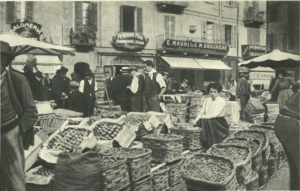
La cuisine milanaise est fortement marquée par le riche terroir agricole qui entoure la cité lombarde et, en particulier, par la riziculture et l’élevage. Elle compte de nombreux plats authentiquement locaux. D'autre part, le rôle de centre d'échanges qu'a toujours joué Milan, comme capitale d'une région très étendue, en a également fait le conservatoire de la tradition gastronomique lombarde, intégrant en outre l'influence des cultures étrangères qui ont, tour à tour, dominé la ville.